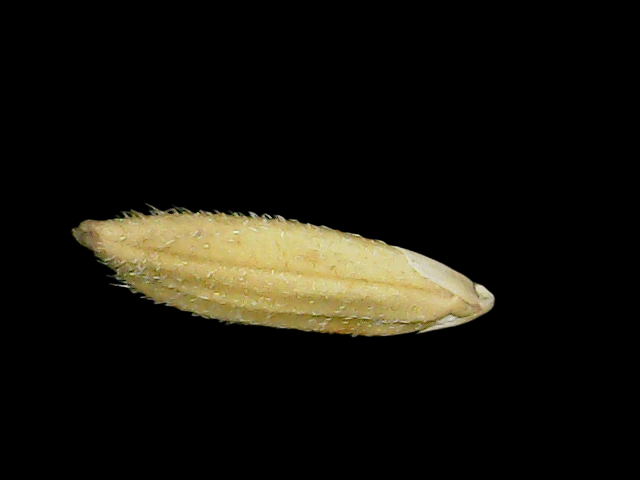
Rice variety: Binadhan23